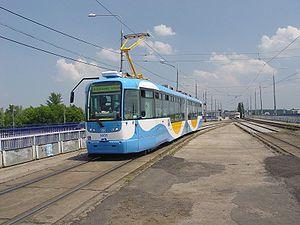
Le tramway d'Ostrava, circule depuis 1901 dans la ville de Ostrava en République tchèque.